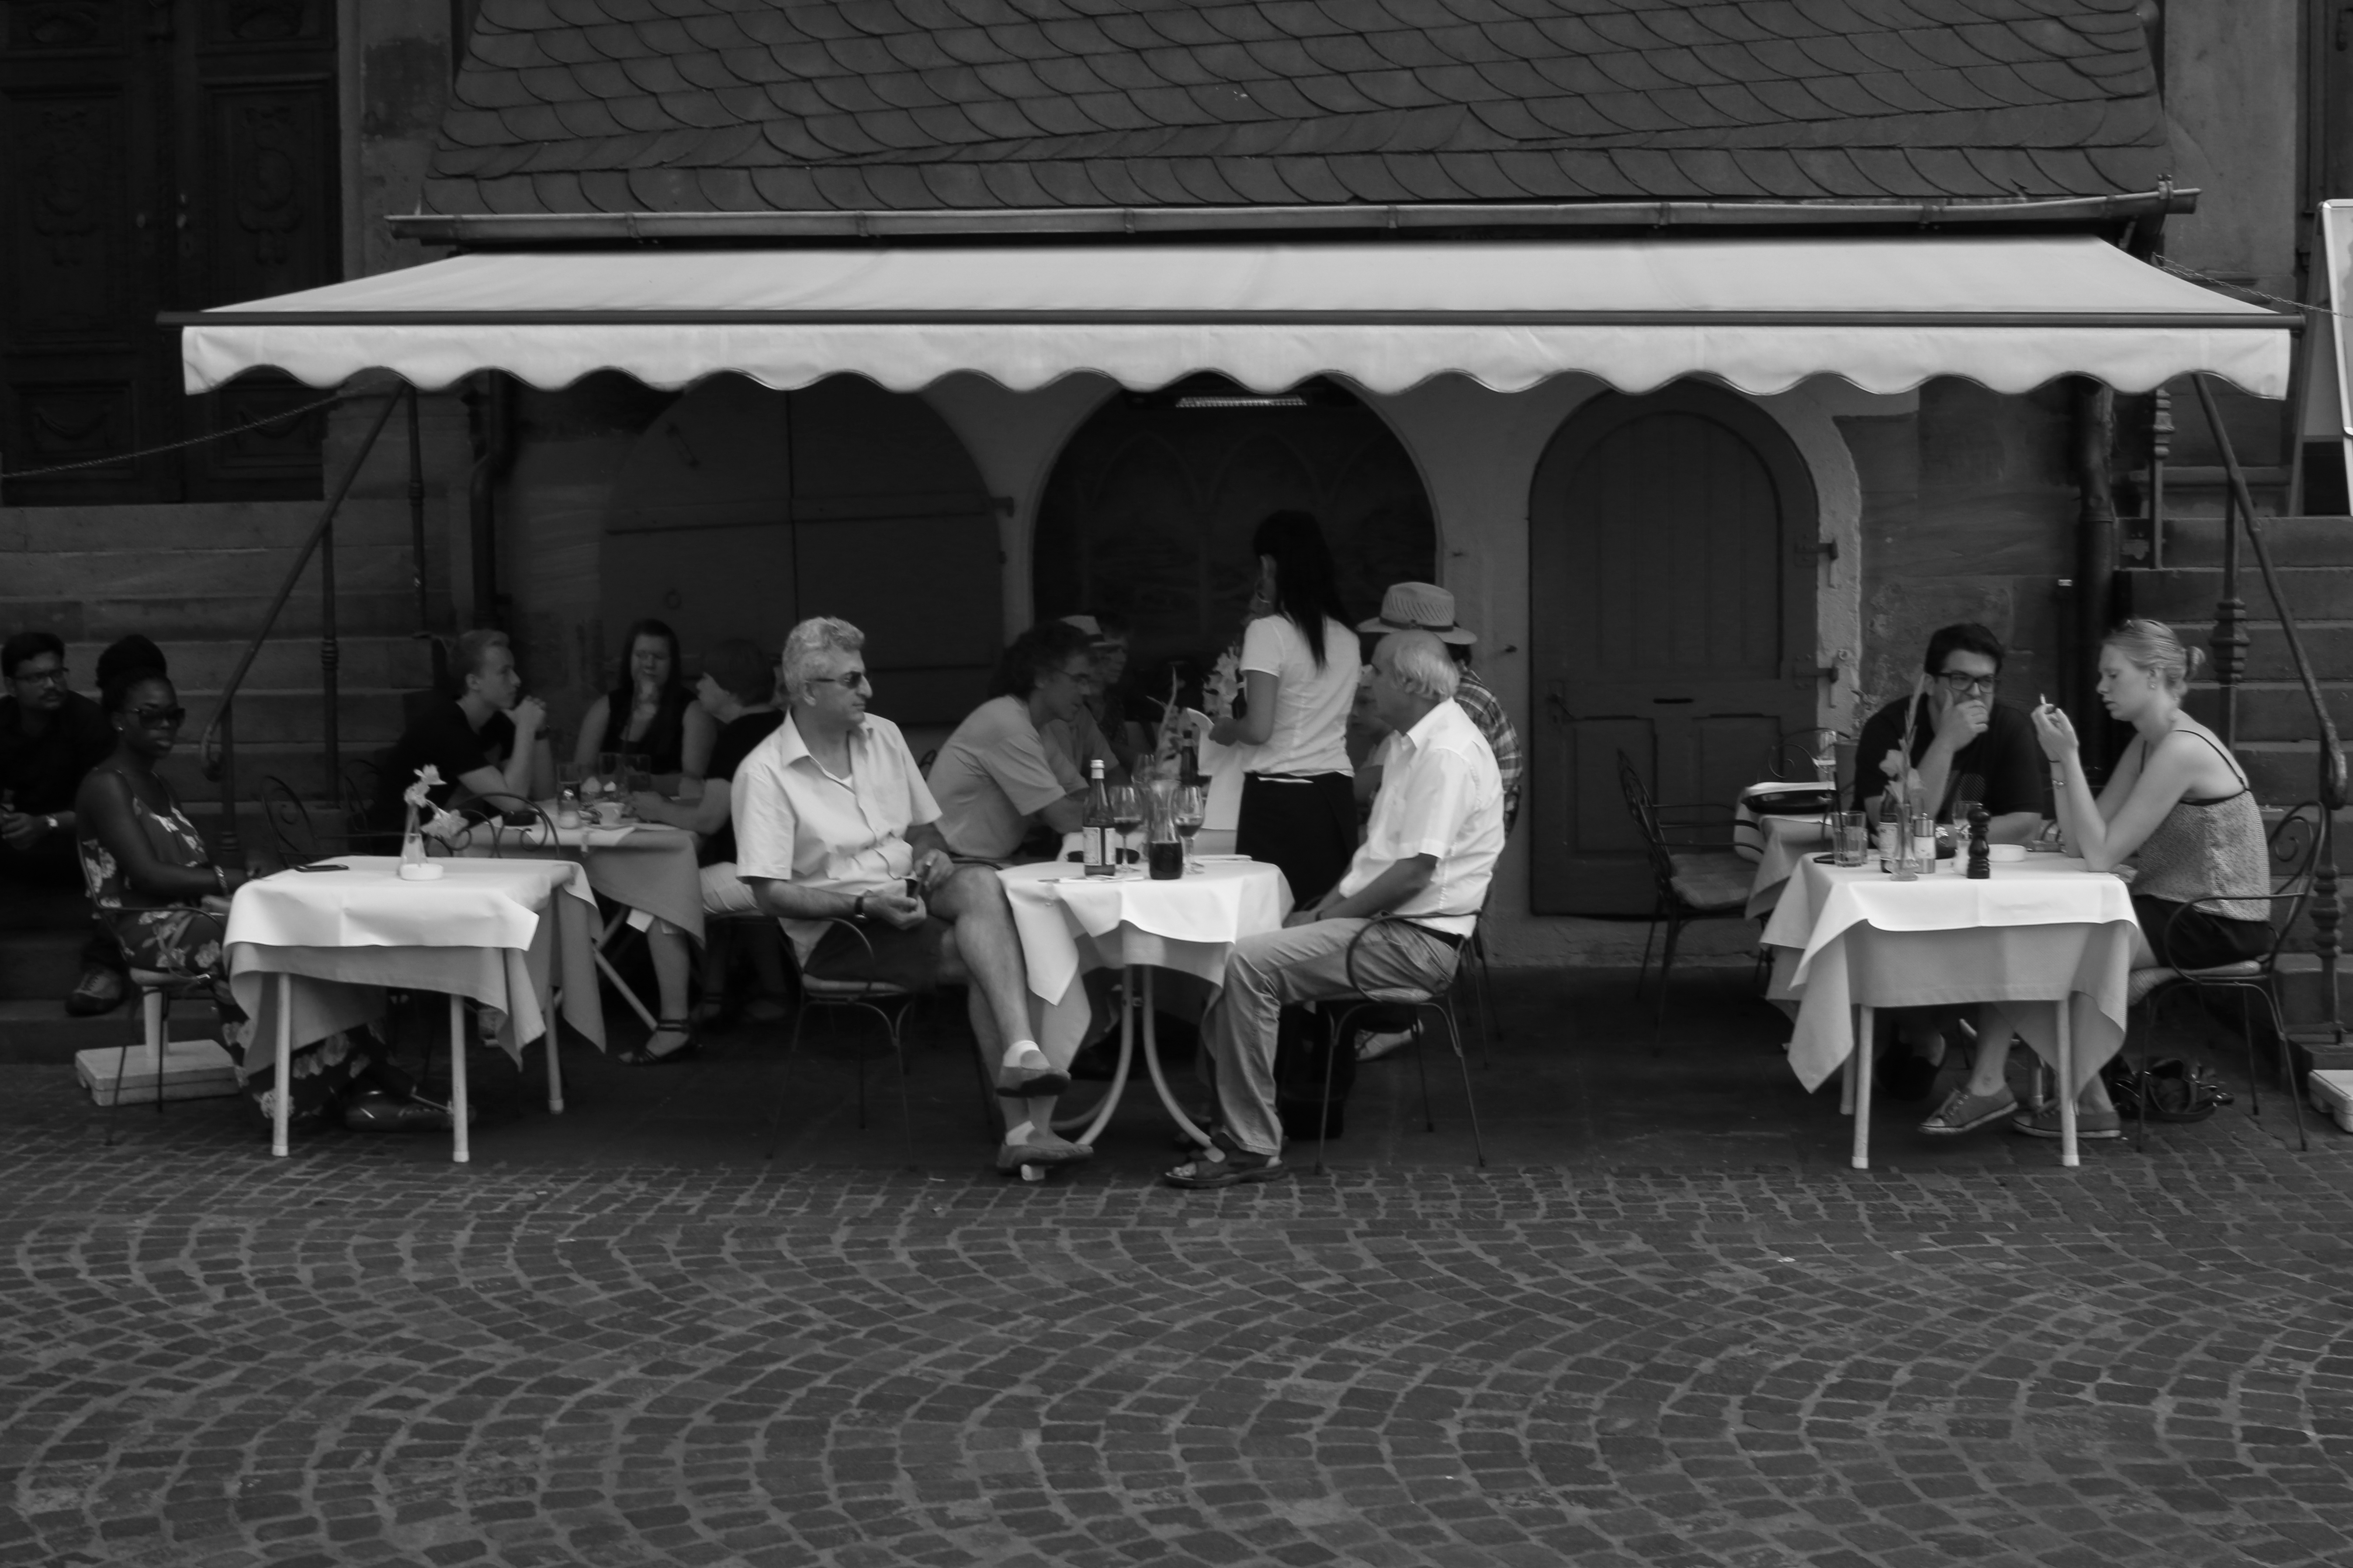
black and white, people, heidelberg, monochrome, bw, blackandwhite, blackwhite, photograph, germany, alemania, allemagne, sw, schwarzweiss, schwarzweis, badenwrttemberg, germania, kurpfalz, badenwurtemberg, schwarzweissfotografie, schwarzweisfotografie, monochrome photography